Vladimir Putin

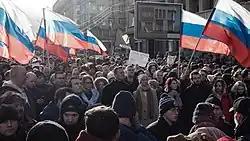
Russian opposition politician Alexei Navalny attends a march in memory of assassinated opposition politician Boris Nemtsov, Moscow, 29 February 2020

The resumption of long-distance flights of Russia's strategic bombers was followed by the announcement by Russian defense minister Anatoliy Serdyukov during his meeting with Putin on 5 December 2007, that 11 ships, including the aircraft carrier "Kuznetsov", would take part in the first major navy sortie into the Mediterranean since Soviet times.